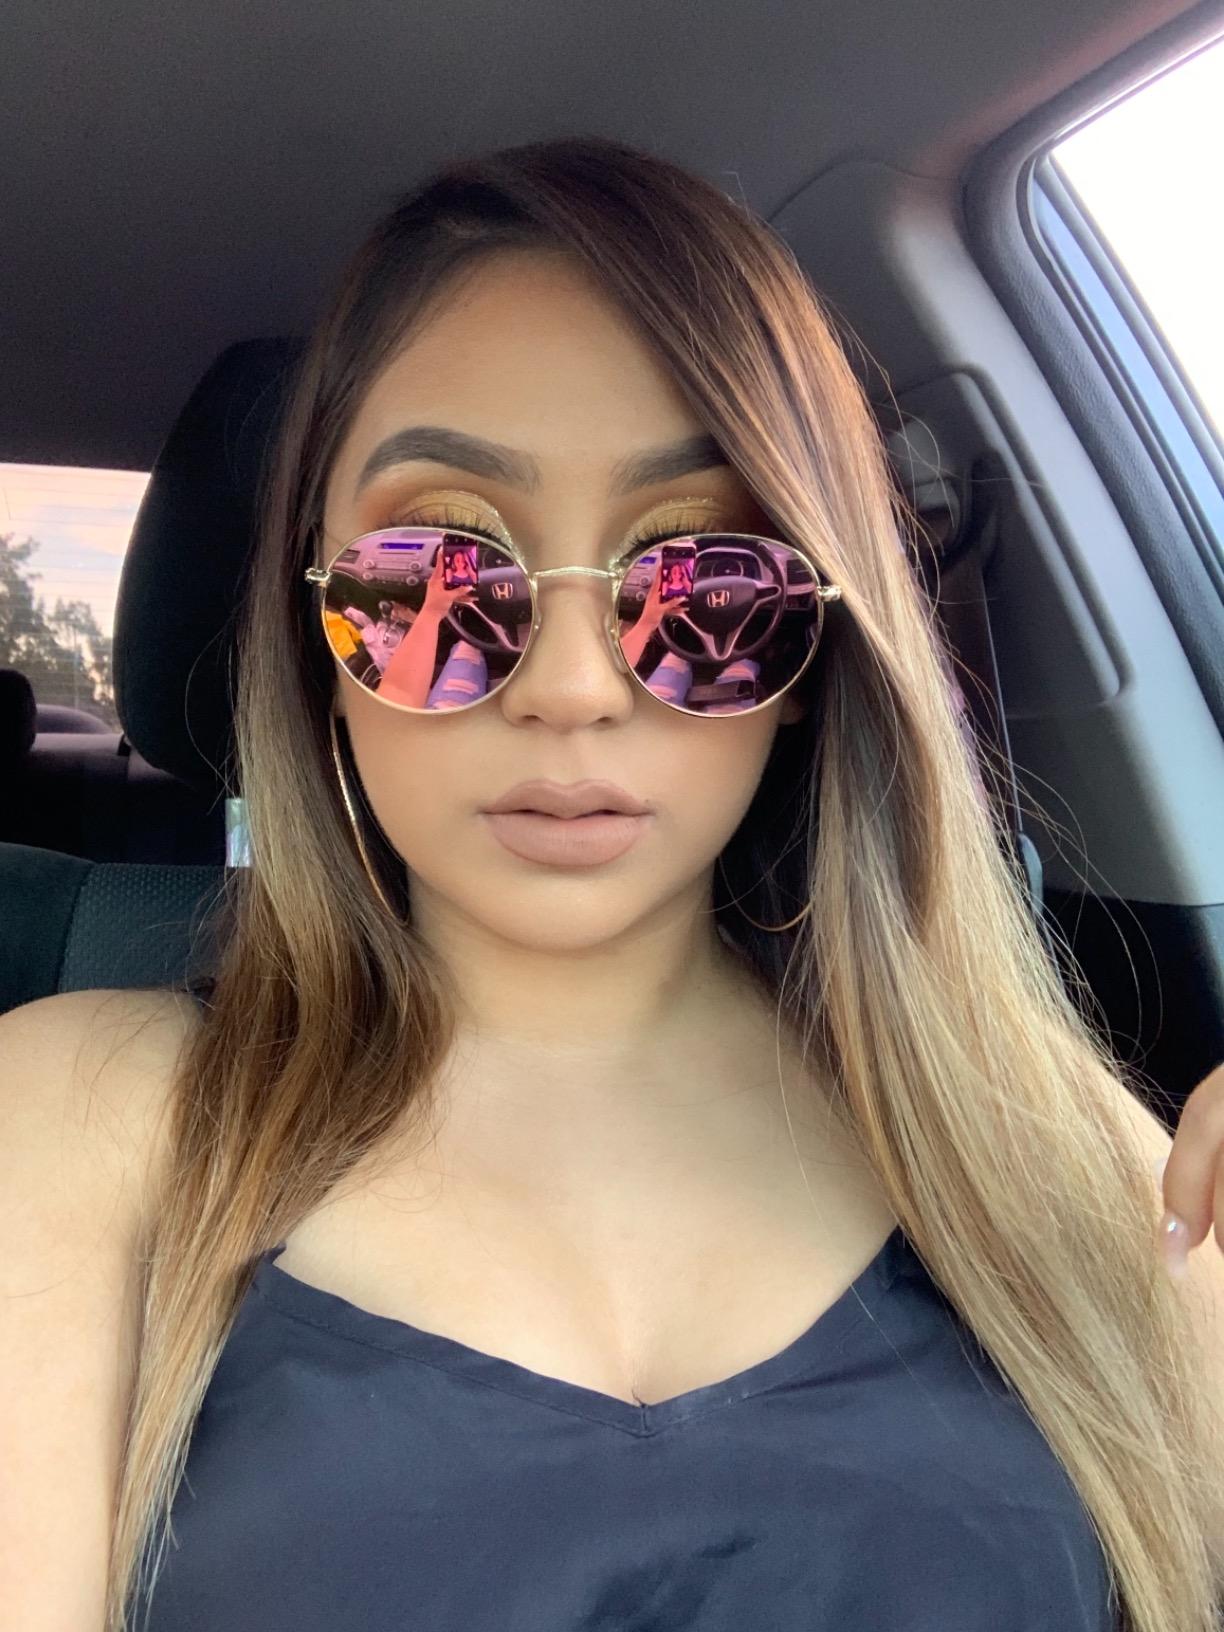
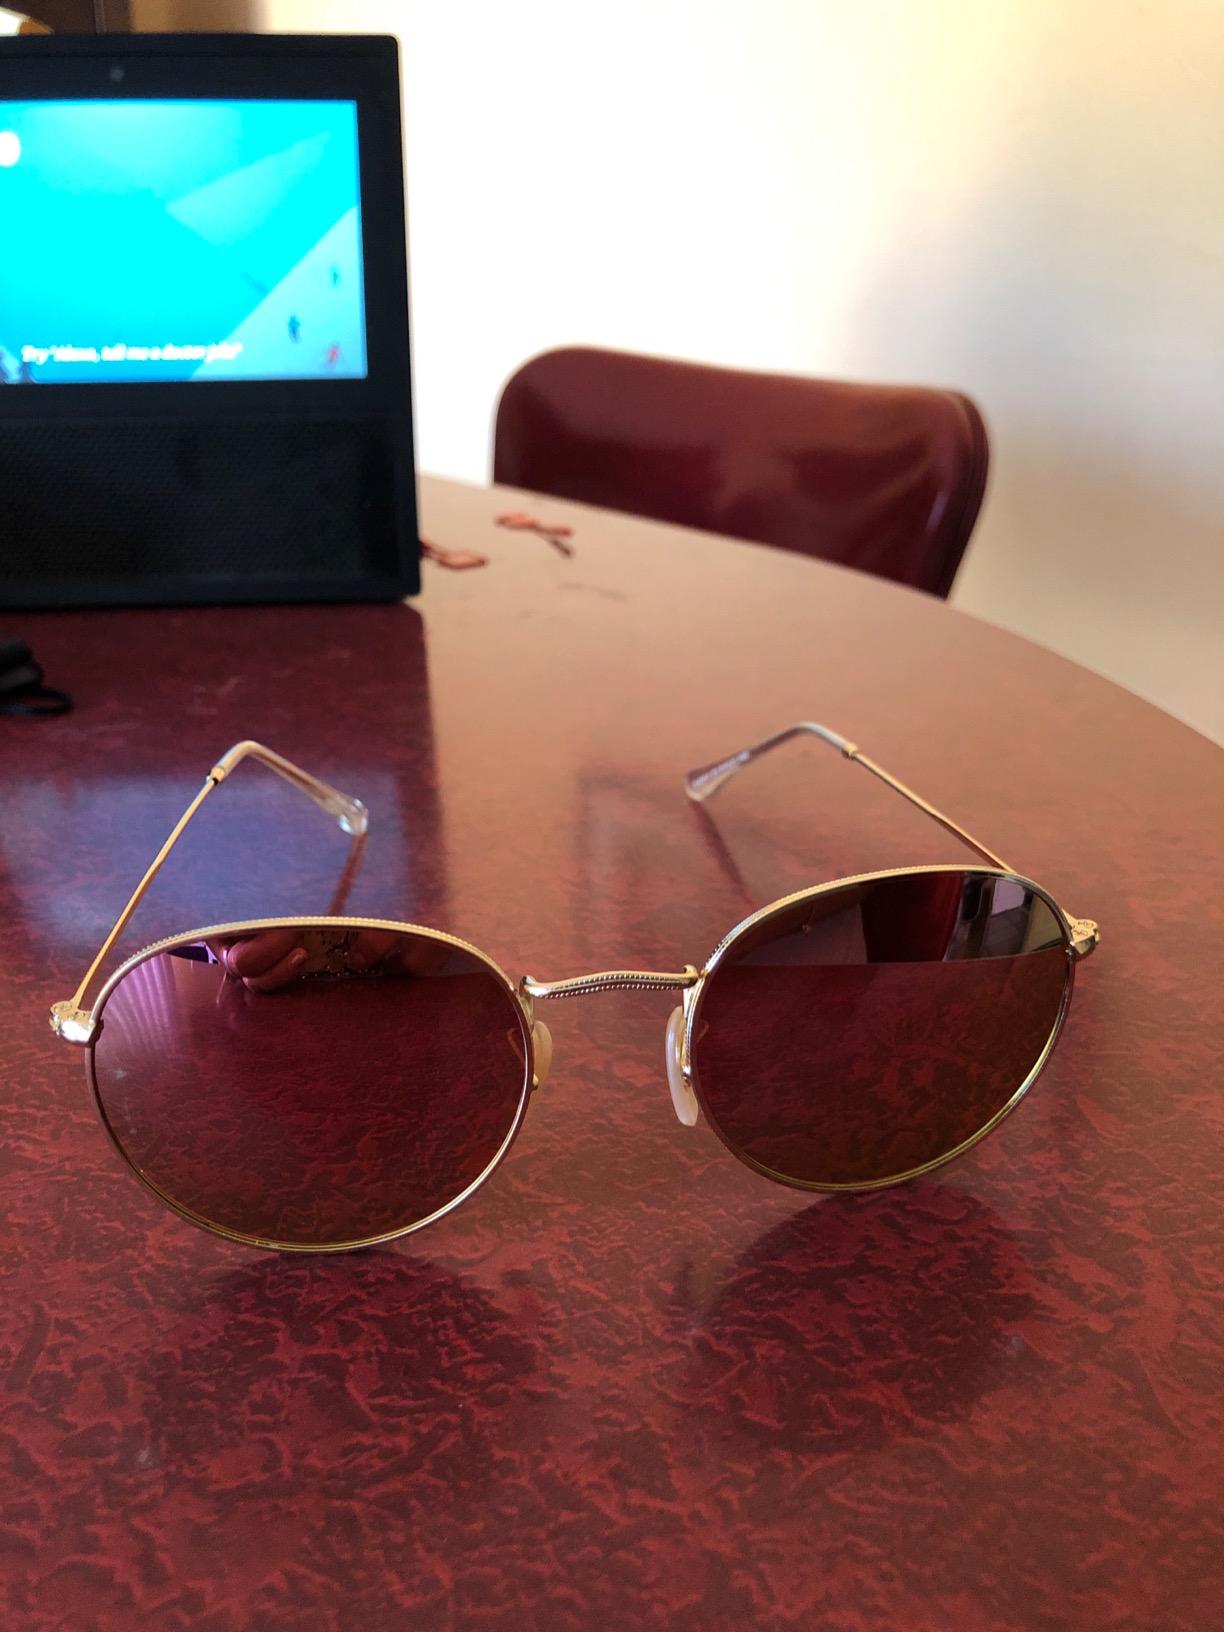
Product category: accessories_sunglasses
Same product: yes